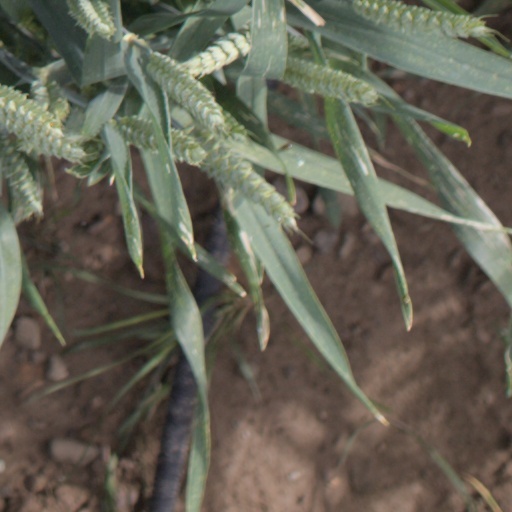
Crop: wheat